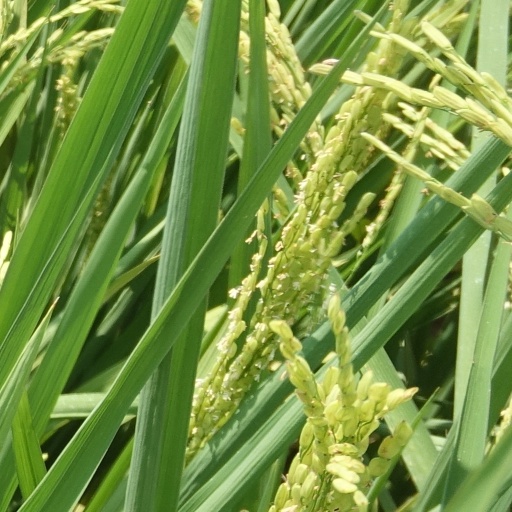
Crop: rice